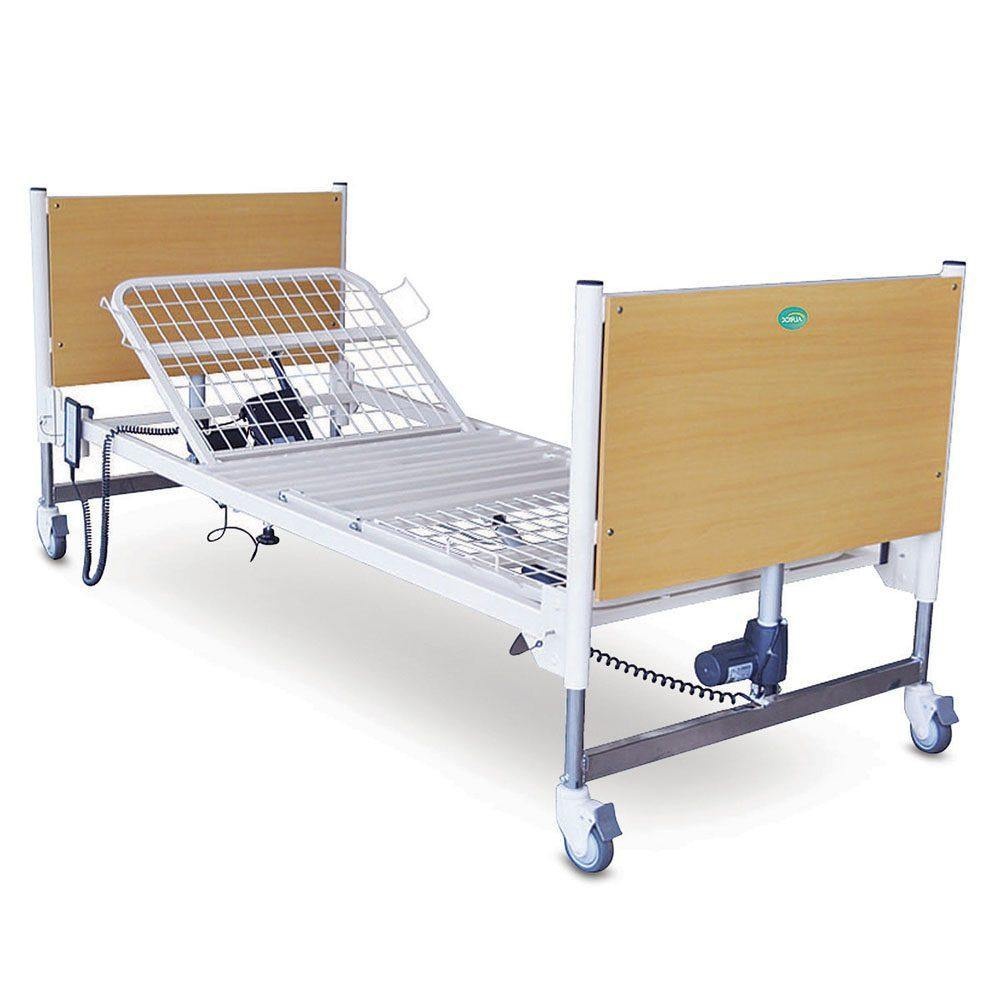
P5500 Bed
Brand: Get About Mobility
Electric adjustable bed ideal for the homecare environment. Electric high/low functions, including backrest and knee-bend. Electric Trendelenburg and reverse Trendelenburg positions. Pull-apart function for easy transport and installation. Supplied with European Beech head and footboard panels. Hand control is simple and easy to use. 4 x 100mm locking castors. Beige powder coated steel frame. Sydney customers only Specifications
Category: Business & Industrial > Medical > Medical Furniture > Homecare & Hospital Beds > Manual Beds